Cuvier's beaked whale

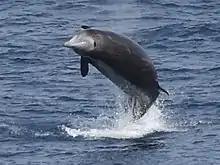
A whale breaching in Bay of Biscay.

French naturalist and zoologist Georges Cuvier first described the species in "Recherches sur les ossements fossiles" ("Research on Fossil Bones", 1823) based on a skull collected on the Mediterranean coast of France at Fos-sur-mer, Bouches-du-Rhône, in 1804. He named it "Ziphius cavirostris" from the Latin "cavus" for "hollow", or "concave", referring to the prenarial basin, a deep hollow in the skull which is now known from only the males of the species.